Indian Canadians

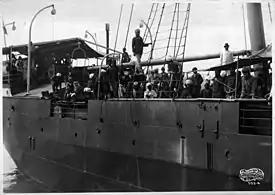
Komagata Maru Incident, Vancouver, 1914

Upon retiring from the army, some soldiers found their pensions to be inadequate, and some also found their land and estates back in India were being utilized by money lenders. Deciding to try their fortunes in the countries they had visited, these men joined an Indian diaspora, which included people from Burma through Malaysia, the East Indies, the Philippines, and China. The vanguard was able to find work within the police force and some were employed as night-watchmen by local firms. Others started small businesses of their own. Such work would provide wages that were very high by Indian standards.